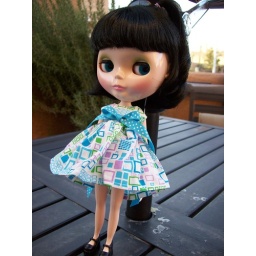
In a cute dress by ccopper (mini5ug4r)